Time Chasers

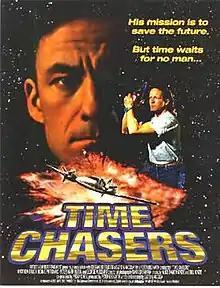
Promotional poster for "Time Chasers"

Time Chasers (originally released as Tangents) is a 1994 science fiction film directed by David Giancola and starring Matthew Bruch, George Woodard, and Bonnie Pritchard. The film premiered in Rutland, Vermont on March 16, 1994 to three invitation-only showings, and in open release in Rutland theatres the next day. The film follows the adventures of an amateur inventor who goes through time with his female accomplice to stop an evil megacorporation intent on changing history for profit. The film was lampooned on "Mystery Science Theater 3000" in 1997, and by Rifftrax in a live event broadcast on May 5, 2016.